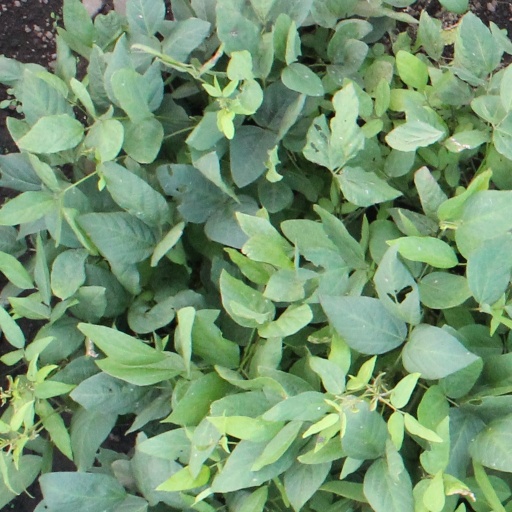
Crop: soybean